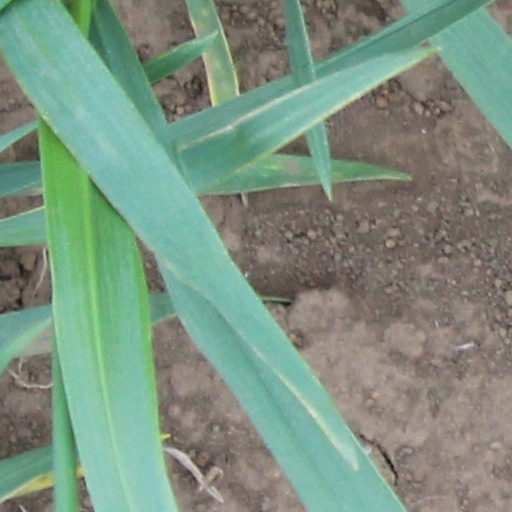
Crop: wheat